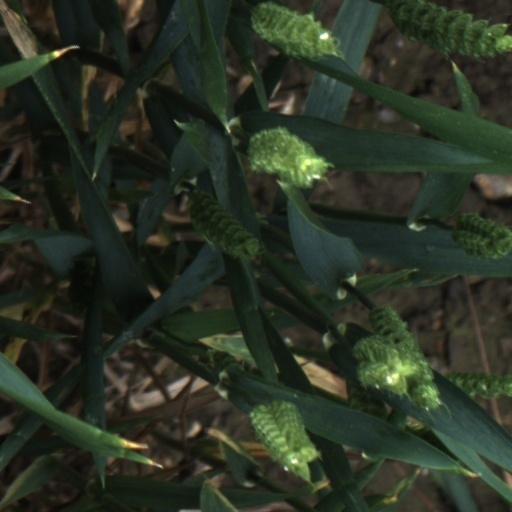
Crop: wheat